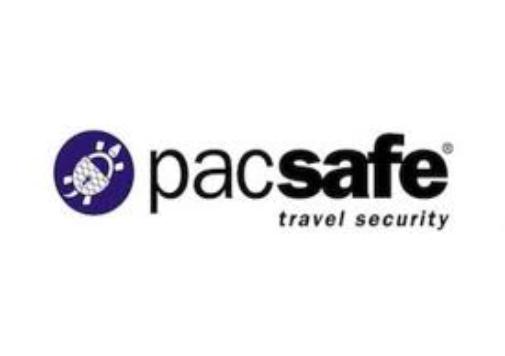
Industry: Clothes